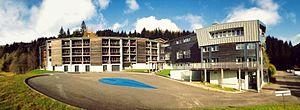
Odcvl Le Pont du Metty, La bresse
Centre de vacances et de loisirs est un ancien nom juridique donné en France à un hébergement organisé pour accueillir des groupes d'enfants en période extrascolaire ou périscolaire. Ces établissements sont familièrement appelés « Colonies de vacances » ou « Colo ». Cette appellation a été remplacée au 1ᵉʳ septembre 2007 par Accueil collectif de mineurs à caractère éducatif. Ces centres sont sous la tutelle du ministère de la Jeunesse et des Sports et de la vie associative, et réglementés par une législation précise.
La Bresse est une commune de montagne située dans le Nord-Est de la France, dans le département des Vosges, région Grand Est. C'est le bureau centralisateur du canton de La Bresse. La Bresse est le centre principal d'une agglomération de quatorze communes et 24 848 habitants, l'aire urbaine de La Bresse. Elle fait partie de la Communauté de communes des Hautes Vosges. Elle est réputée pour ses activités de montagne et ses stations de sports d'hiver, en particulier celle de La Bresse-Hohneck, la plus grande et plus haute station de ski du Nord-Est de la France, son point le plus élevé se trouvant à 1 350 m d'altitude.
Odcvl, anciennement nommé Office départemental des centres de vacances et de loisirs, est une société coopérative française créée en 1939 qui commercialise principalement des séjours de vacances en France et à travers le monde pour groupes et familles.
Le tourisme dans les Vosges a, depuis le XIXᵉ siècle, ses lettres de noblesse de « tourisme familial » du fait des activités praticables dans le département, surtout dans la partie montagneuse du Massif des Vosges, mais il exprime aujourd’hui plus largement son éventail de possibilités d’accueil en valorisant ses sites et en faisant valoir son histoire et son patrimoine industriel.